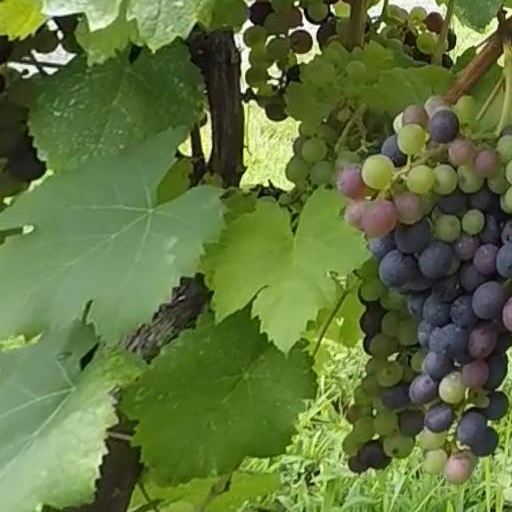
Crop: grape